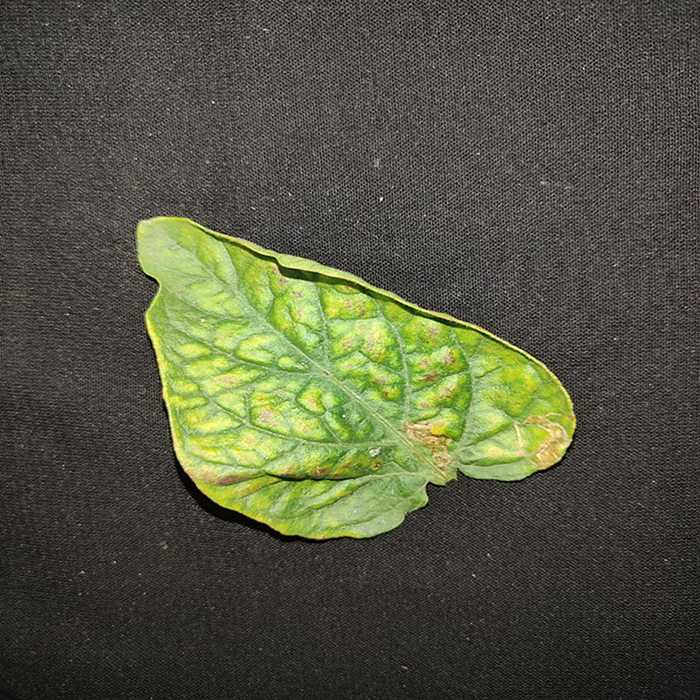
Plant: Tomato
Label: Tomato spotted wilt